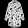
Label: Dress